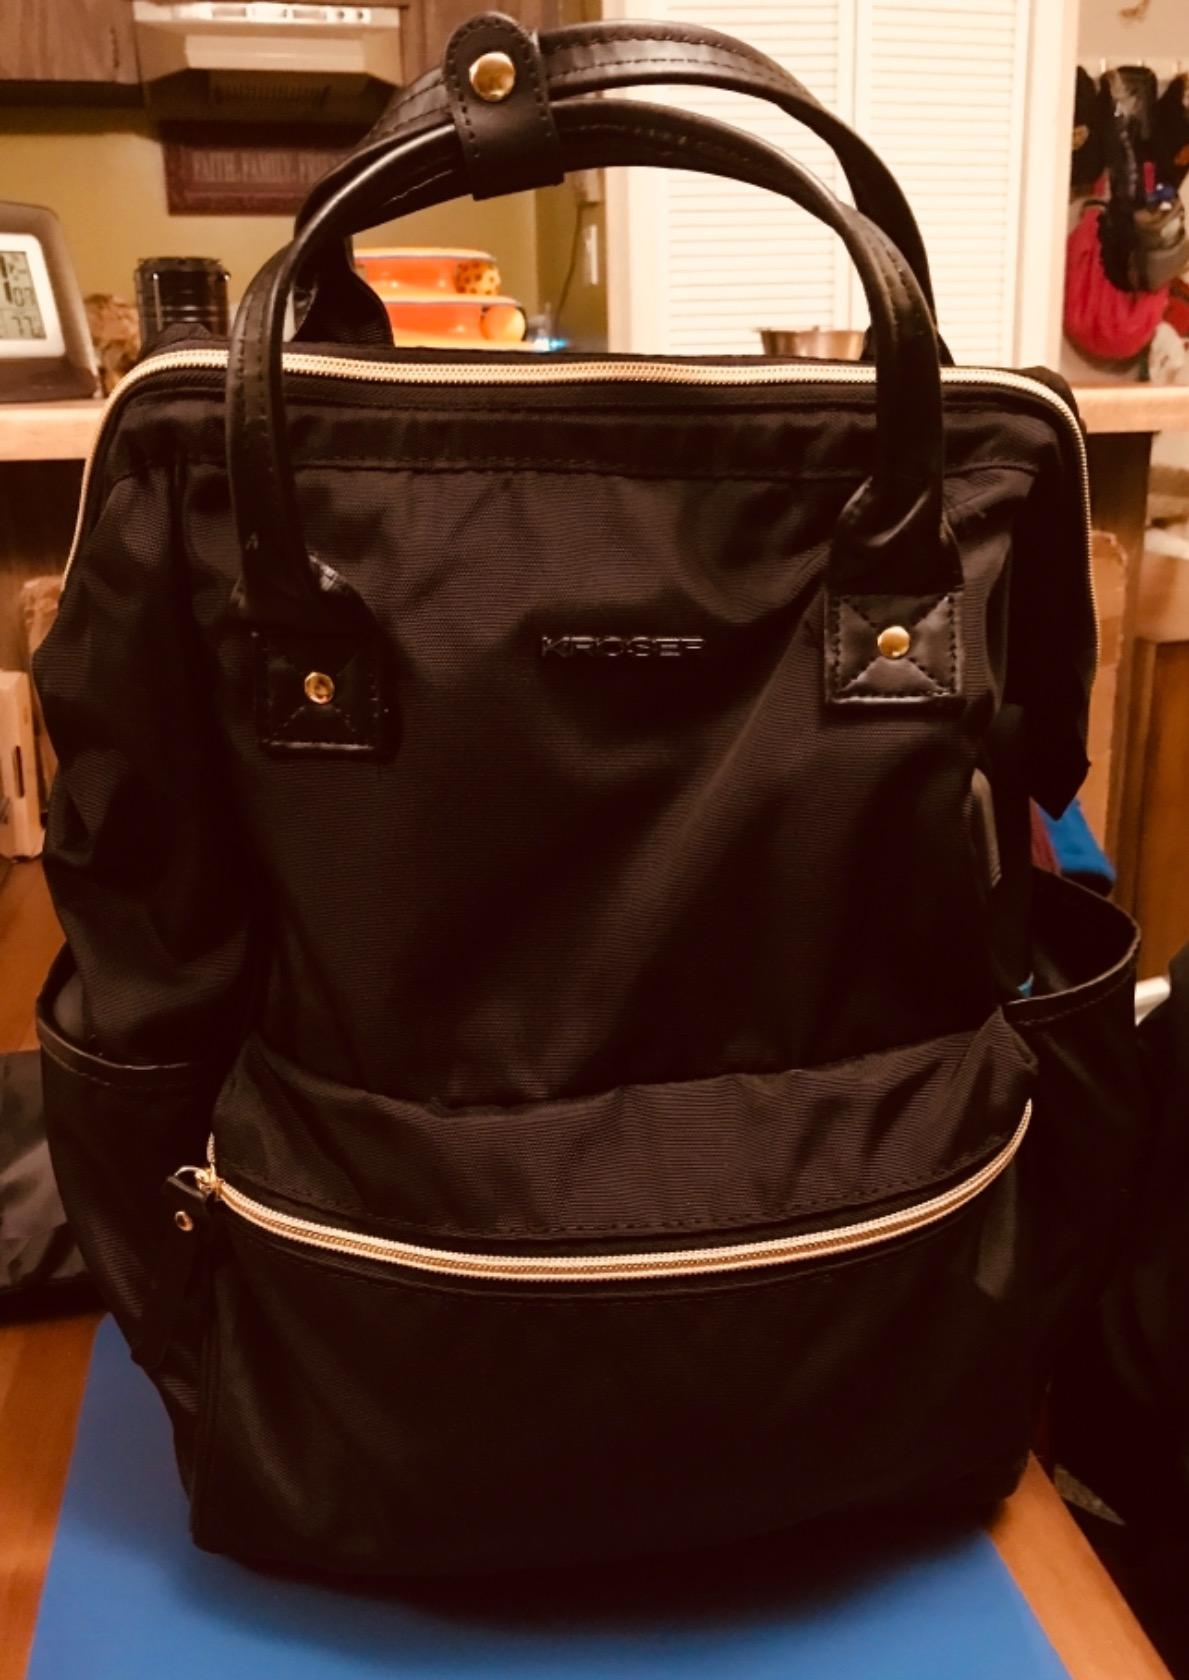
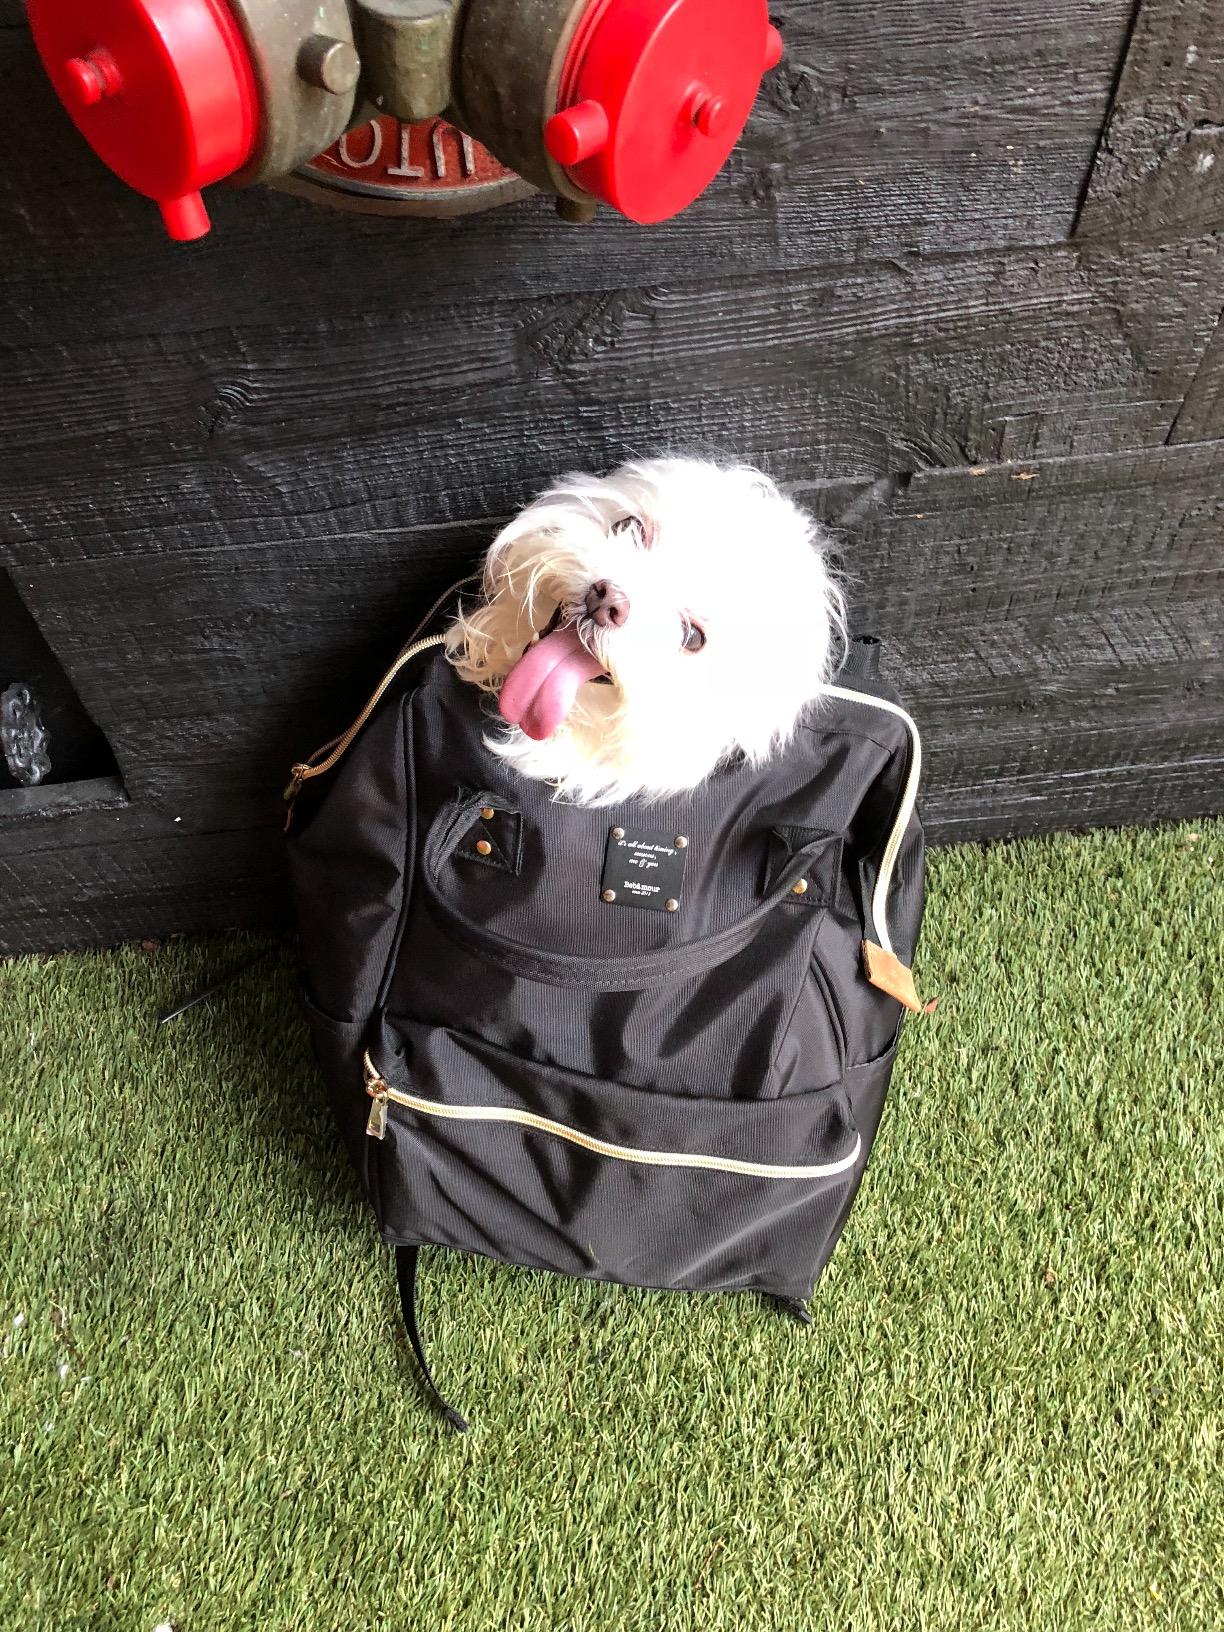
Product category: bag
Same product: no